Halloween III: Season of the Witch

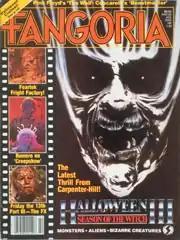
Edd Riveria's "Halloween III" artwork featured on the cover of "Fangoria".

In 1983, Edd Riveria, designer of the film's theatrical poster, received a Saturn Award nomination from the Academy of Science Fiction, Fantasy & Horror Films, USA, for Best Poster Art at the 10th Saturn Awards, but lost to John Alvin's "" (1982) artwork. Riveria's poster art featured a demonic face descending on three trick-or-treaters. His artwork was later featured on the cover of "Fangoria" in October 1982. The stylized face on the theatrical poster is actually a distorted image of the witch mask which appears in the film. The image of the trick-or-treaters is similar to a shot in the movie that shows children in Phoenix, Arizona walking in silhouette with a red sunset in the background.